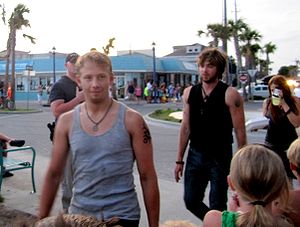
The Last Song (film) / Medvirkende
Fra venstre til højre, castmedlemmerne Adam Barnett, Nick Lashaway og Carly Chaikin på vej til optagelserne af bålscenen under Tybee Island-pavilionen den 30. juli, 2009.
The Last Song er et amerikansk romantisk ungdomsdrama fra 2010, baseret på Nicholas Sparks' roman af samme navn. Filmen blev instrueret af Julie Anne Robinson, som hendes instruktørdebut og er skrevet af Sparks og Jeff Van Wie. I The Last Song medvirker Miley Cyrus, Liam Hemsworth og Greg Kinnear. Filmen følger en turmulent teenager, der tilbringer sin sommerferie hos sin far og forelsker sig i løbet af den sommer hun tilbringer hos sin far i det sydlige USA. Filmen er distributeret af Touchstone Pictures.